United States at the 2010 Winter Olympics

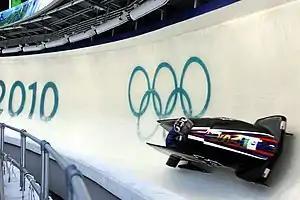
Steve Holcomb and Curtis Tomasevicz aboard USA I in the first run of the two-man bobsled competition.

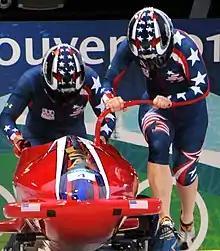
Shauna Rohbock (right) and Michelle Rzepka push USA I to start the third run of the two women's bobsled event

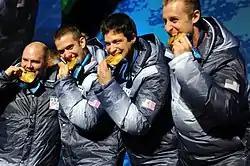
The USA-1 team with their gold medals. From left to right: Holcomb, Olsen, Mesler and Tomasevicz.

The United States men's and women's teams were announced on January 19, 2010. The United States had three automatic qualifiers. After the re-allocation of Olympic berths, the U.S. is expected to receive up to four additional spots.